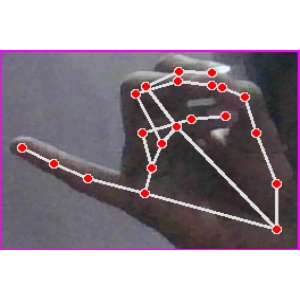
अक्षर: च